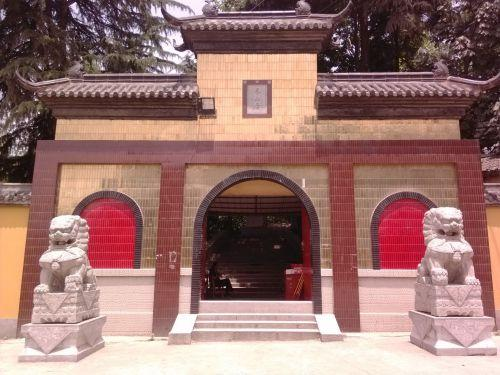
地标名称：泰山寺
所在城市：南京市·浦口区